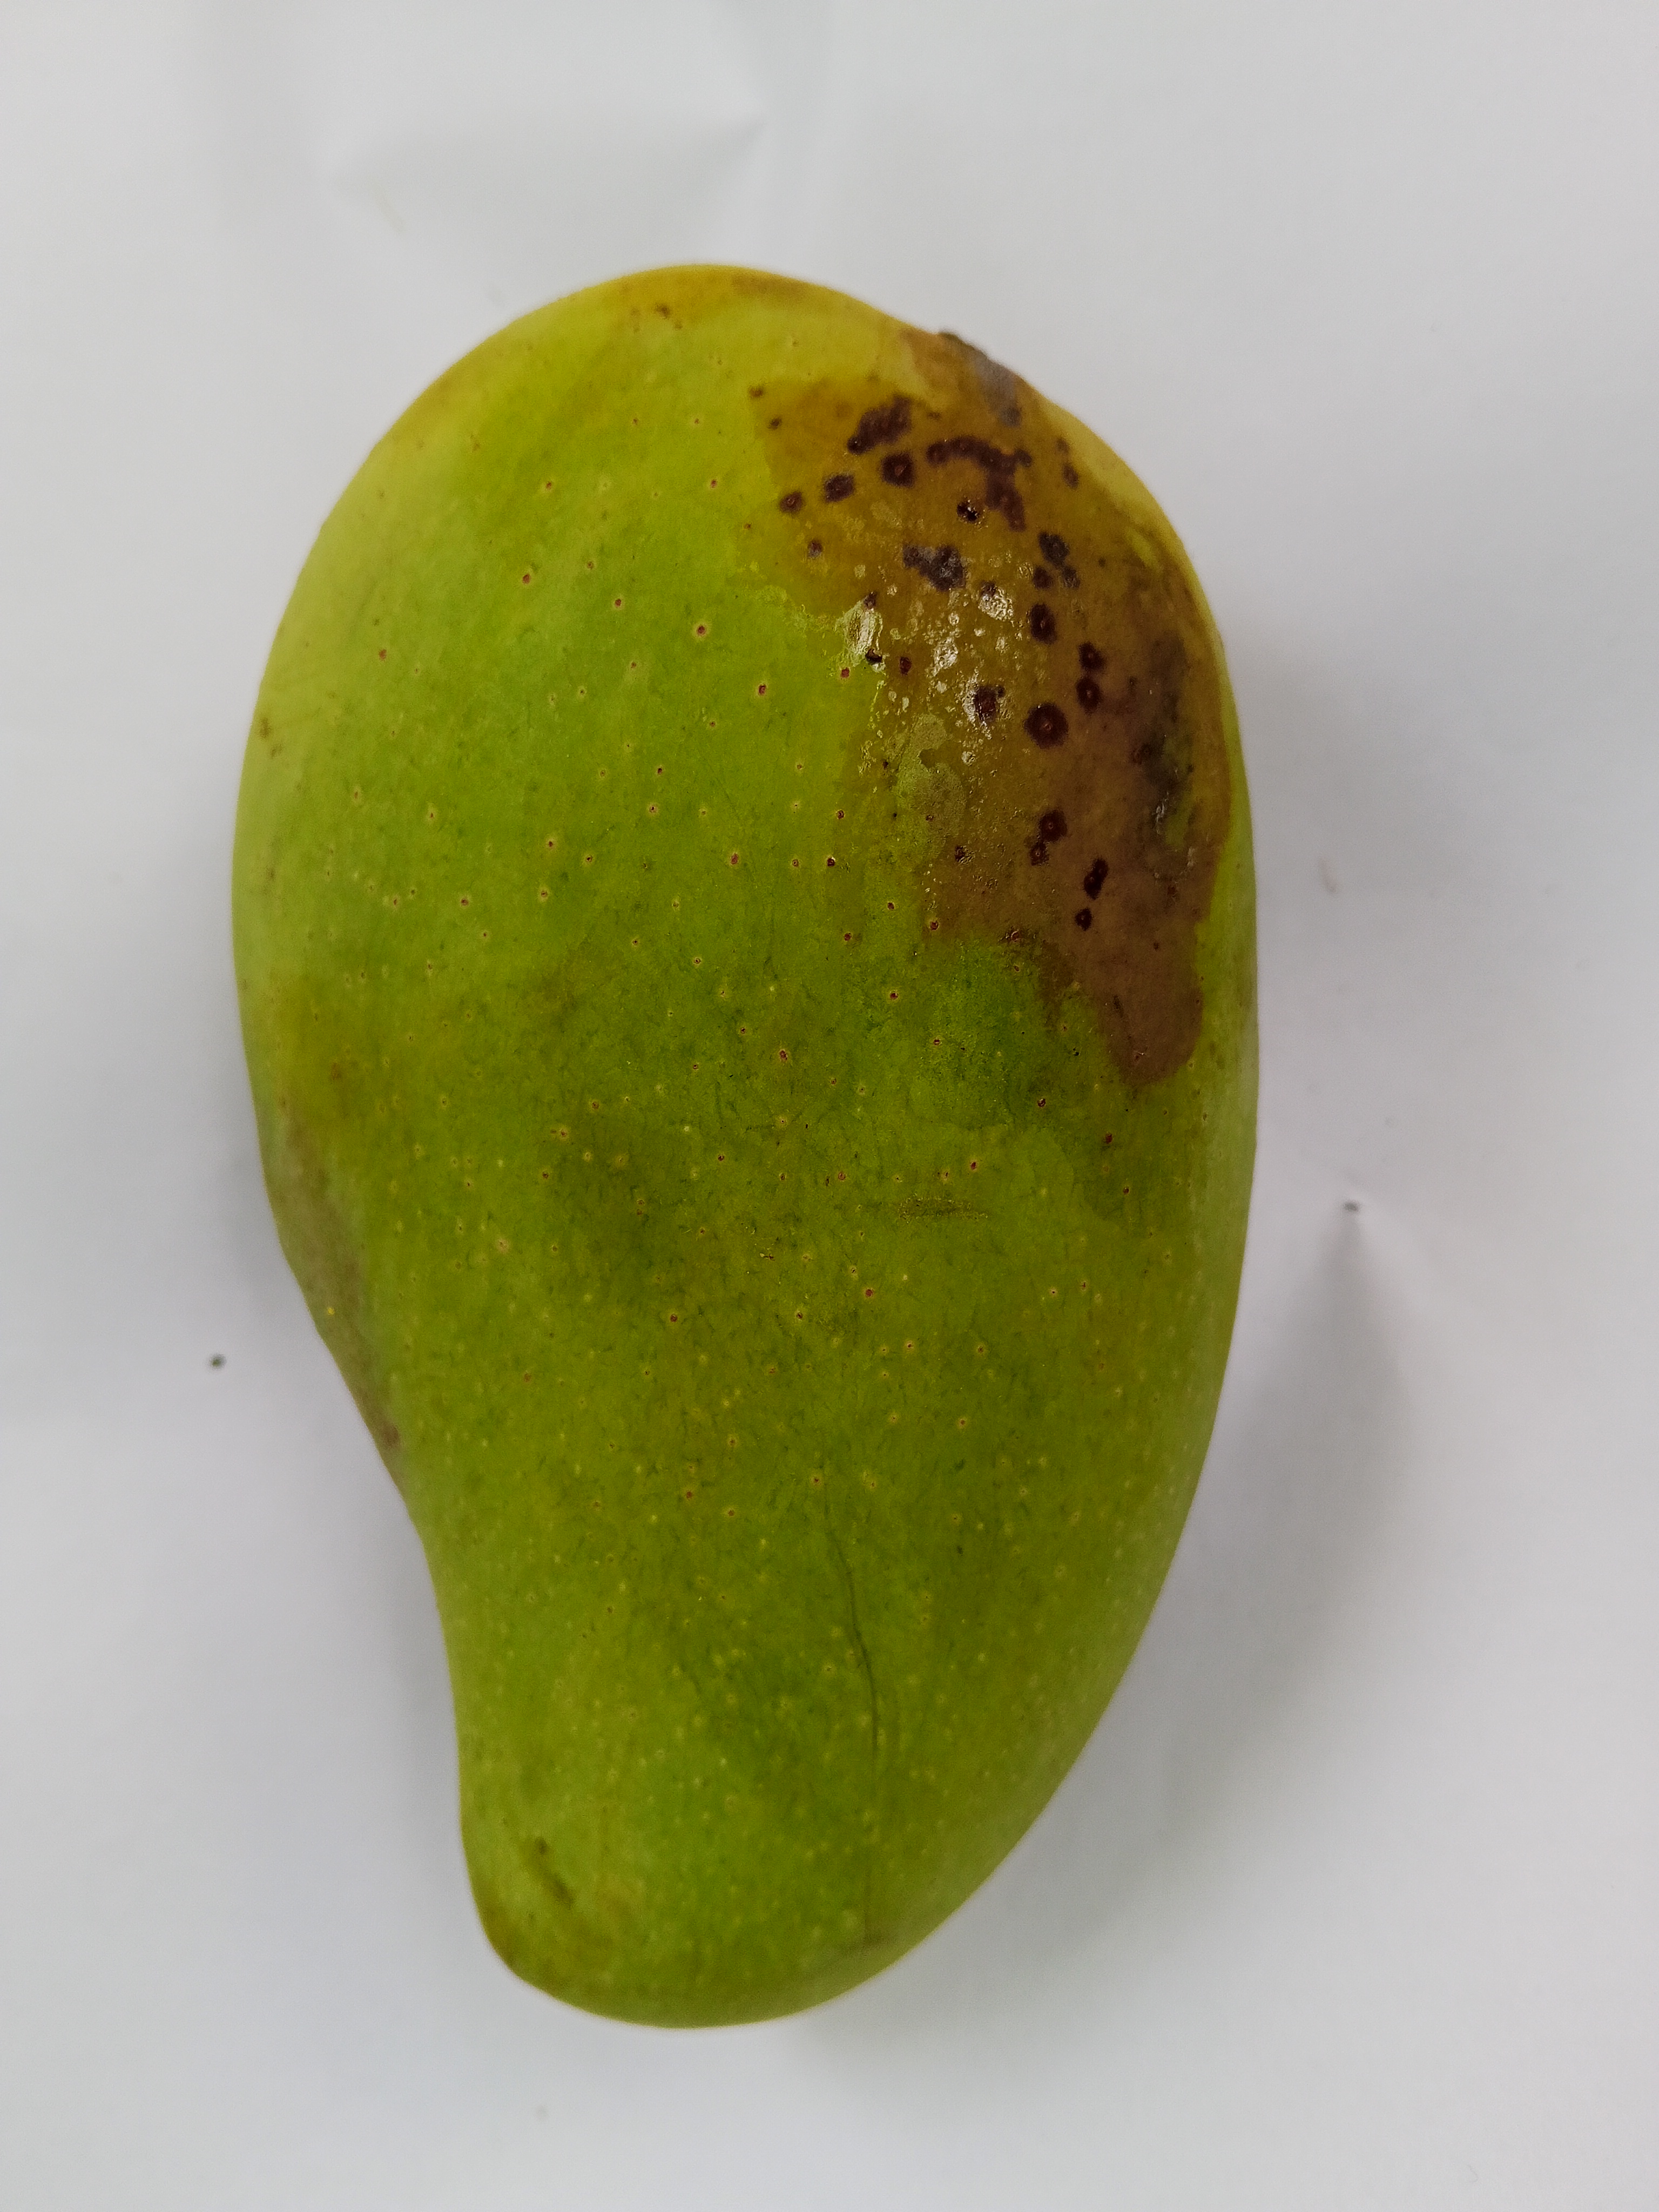
Mango variety: RaniBhog